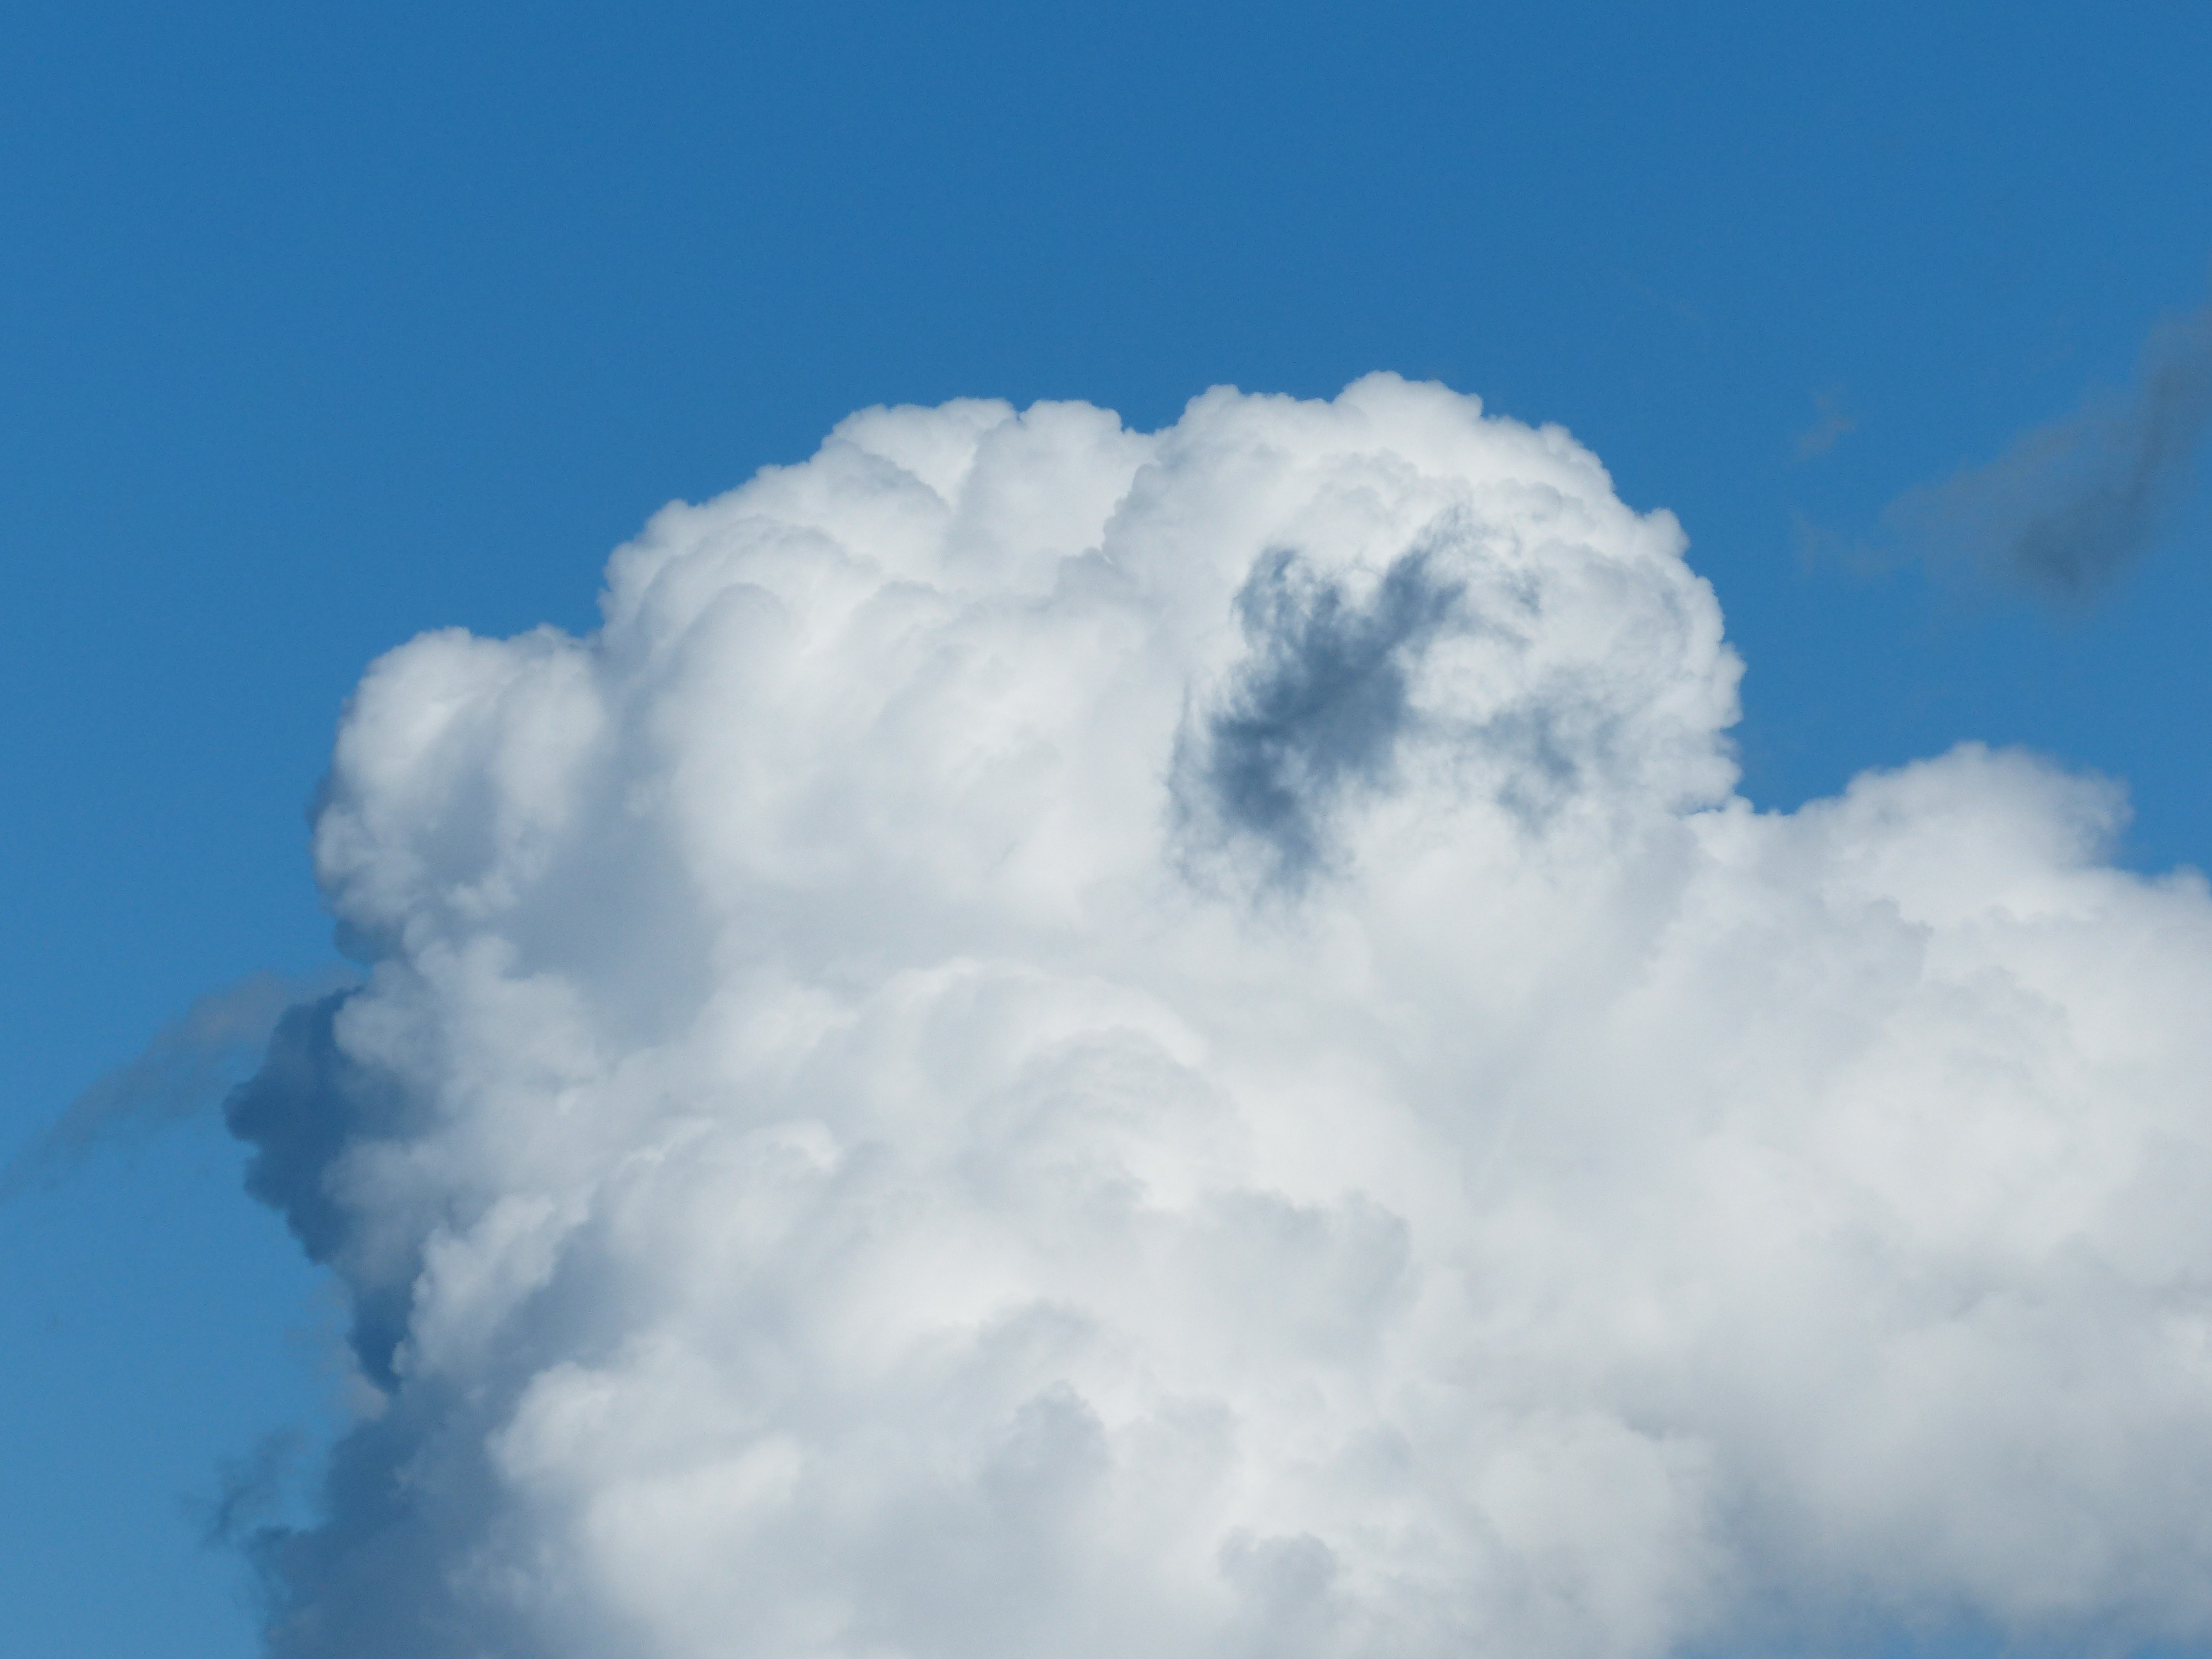
cloud, sky, white, atmosphere, daytime, cumulus, calm, blue, cloudscape, background image, clouds, background, wallpaper, phenomenon, clouds form, desktop background, cumulus clouds, meteorological phenomenon, picture book cloud, fleecy, cloud of bunch of, cumulus mediocris, atmosphere of earth, computer wallpaper, sch fchenwolke, cloud towers